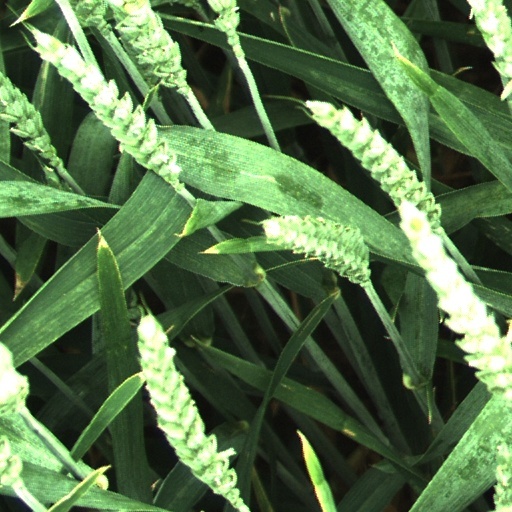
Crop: wheat